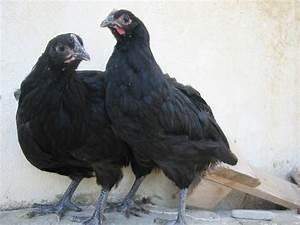
chicken